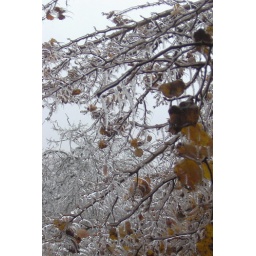
ice on branchs of a tree near my house